Homemade firearm

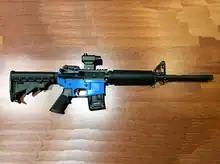
A homemade firearm built in the style of the ArmaLite Rifle 15

Pistols and AK-47-style semi-automatic rifles are also popularly made as homemade firearms. The Intelligence Division of the New York City Police Department has published a survey and compendium of homemade firearm types.